Polish–Lithuanian Commonwealth

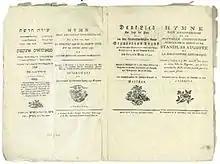
First anniversary anthem of the Constitution of 3 May 1791 (1792) in Hebrew, Polish, German and French

The Warsaw Confederation signed on 28 January 1573 secured the rights of minorities and religions; it allowed all persons to practice any faith freely, though religious tolerance varied at times. As outlined by Norman Davies, "the wording and substance of the declaration of the Confederation of Warsaw of were extraordinary with regards to prevailing conditions elsewhere in Europe; and they governed the principles of religious life in the Republic for over two hundred years." Subsequently, the Catholic church initiated a Counter-Reformation in Poland, relying heavily on methods of persuasion and legal means. As a result, compared to many other European countries, the conflict between the Catholics and the Protestants in Poland was relatively peaceful.